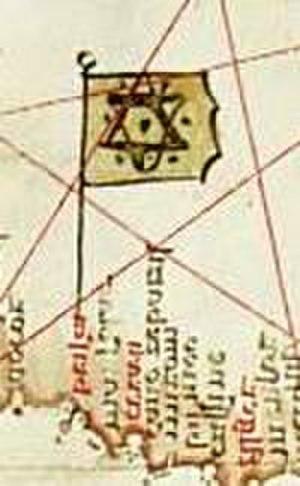
Carte.
Le royaume des Aït Abbès ou sultanat des Beni Abbès, en berbère tagelda n At Ɛebbas, en arabe : سلطنة بني عباس, est un ancien État d'Afrique du Nord, puis un fief et une principauté, contrôlant du XVIᵉ siècle au XIXᵉ siècle la petite Kabylie et ses alentours. Il est désigné dans l'historiographie espagnole comme « reino de Labes » ; parfois plus communément désigné par sa famille régnante, les Mokrani, en berbère At Muqran, en arabe أولاد مقران. Sa capitale est la Kalâa des Beni Abbès, une citadelle imprenable de la chaîne montagneuse des Bibans.